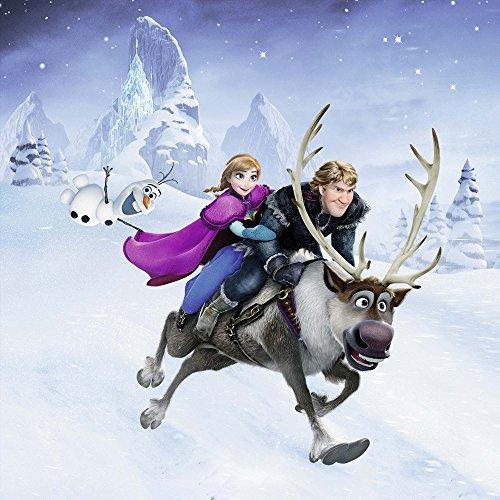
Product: Ravensburger Disney Frozen Winter Adventures Puzzle Box 3 x 49-Piece Jigsaw Puzzles for Kids – Every Piece is Unique, Pieces Fit Together Perfectly
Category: Toys & Games | Puzzles | Jigsaw Puzzles
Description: Great Condition.
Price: $11.99
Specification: ProductDimensions:10.8x7.5x1.5inches|ItemWeight:9.6ounces|ShippingWeight:11.4ounces(Viewshippingratesandpolicies)|DomesticShipping:ItemcanbeshippedwithinU.S.|InternationalShipping:ThisitemcanbeshippedtoselectcountriesoutsideoftheU.S.LearnMore|ASIN:B00C3MXOSS|Itemmodelnumber:09264|Manufacturerrecommendedage:5-7years